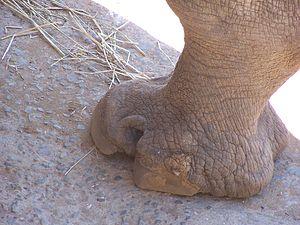
Photographie détaillée de la patte de Whi, un rhinocéros blanc (Ceratotherium simum) mâle du Zoo de la Palmyre. Le rhinocéros blanc est en fait de couleur grise, mais un peu plus claire que celle des rhinocéros noirs (Diceros bicornis). Sa longueur peut aller jusqu'à 4 m (hors queue), sa hauteur au garrot est d'environ 1,80 m et son poids va de 1